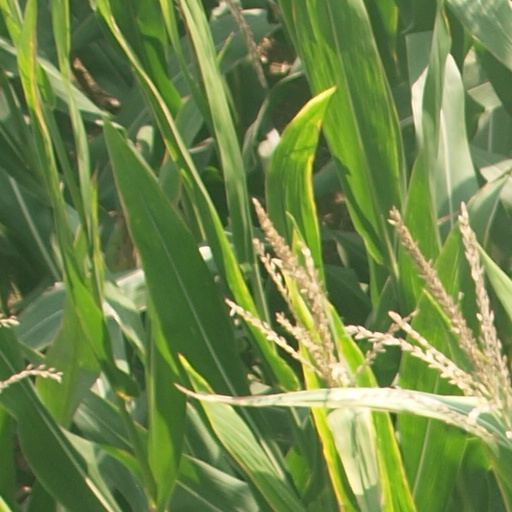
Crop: maize; corn